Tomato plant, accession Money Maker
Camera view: horizontal (90 deg, fisheye); turntable rotation: 60 degrees
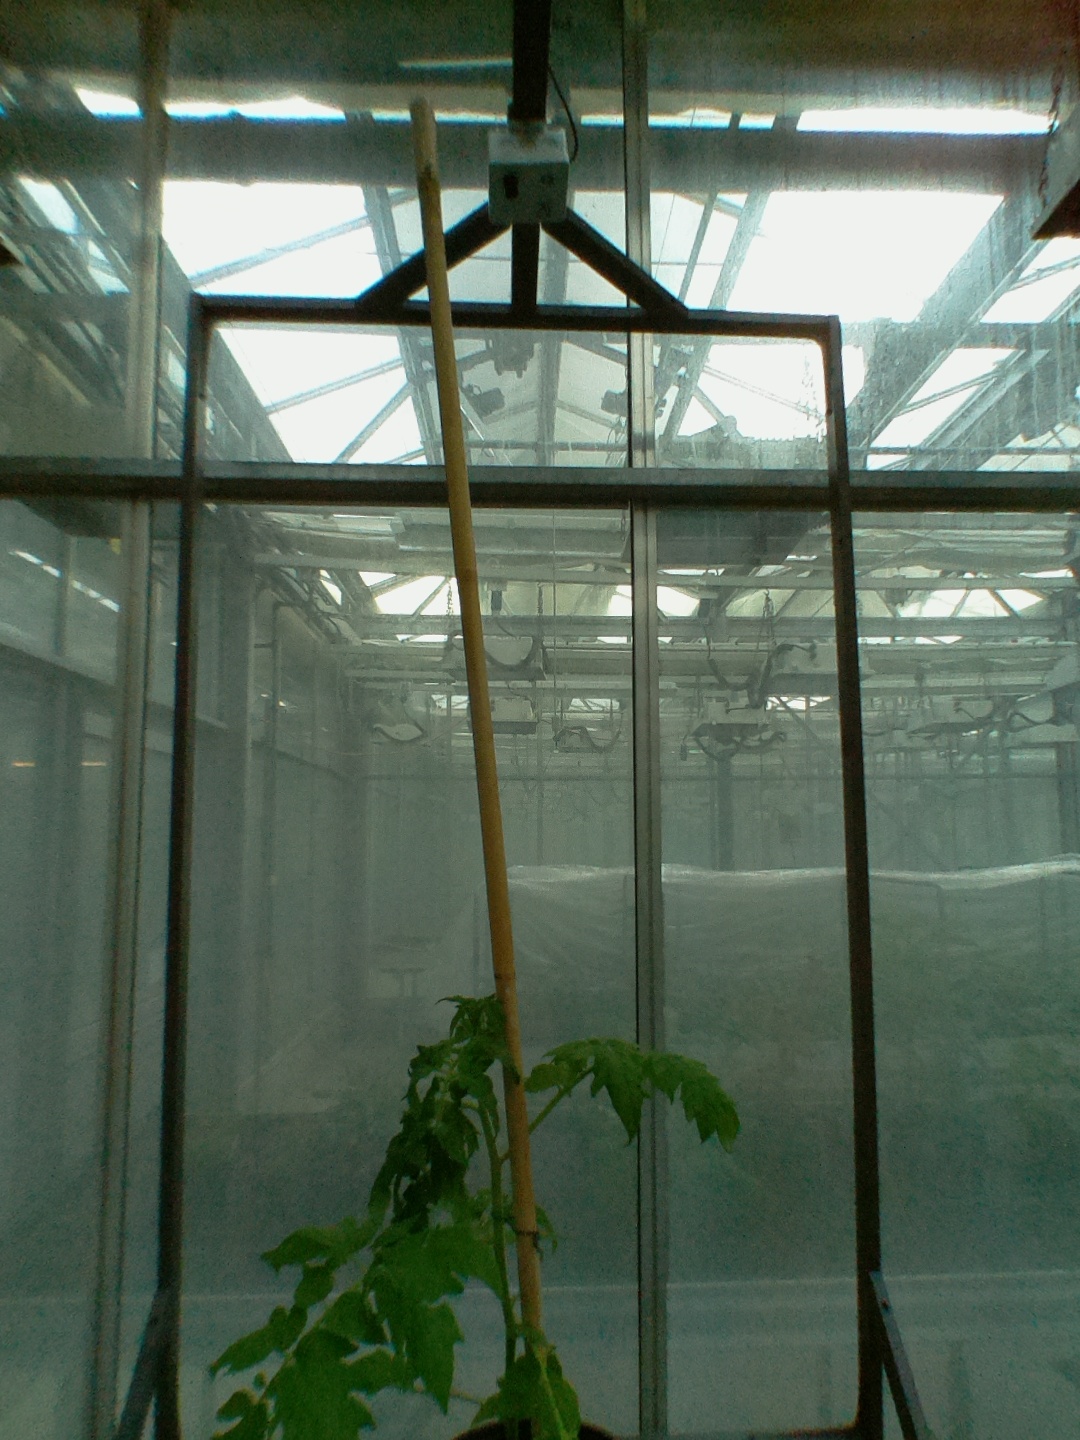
BBCH growth stage 14: 8 of true leaves visible